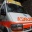
Label: ambulance